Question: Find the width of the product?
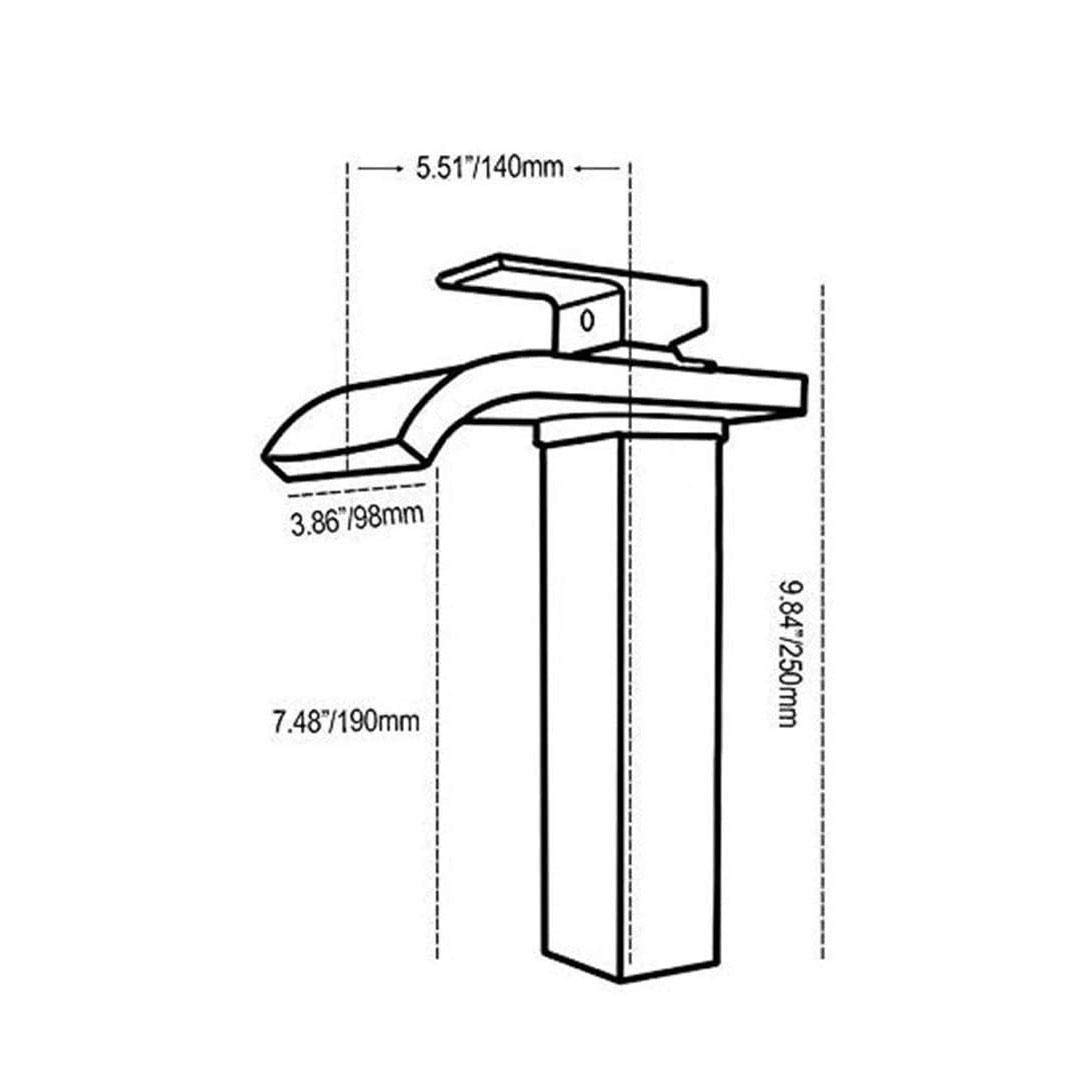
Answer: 140.0 millimetre